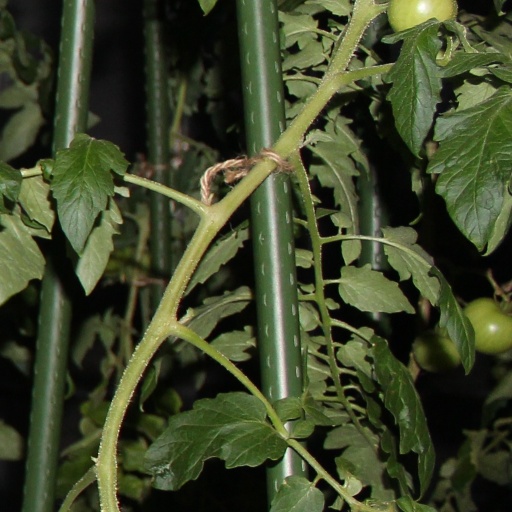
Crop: tomato